Devils Hole pupfish

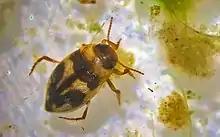
Predaceous diving beetle ("Neoclypeodytes cinctellus") found in Devils Hole

Predators of the Devils Hole pupfish include the diving beetle species "Neoclypeodytes cinctellus", which consumes its eggs and juveniles. "N. cinctellus" likely also preys on some of the same invertebrates as does the Devils Hole pupfish, meaning that it is a competitor as well as a predator. The diving beetle only recently became part of the ecosystem, and was first documented at Devils Hole in 1999 or 2000.